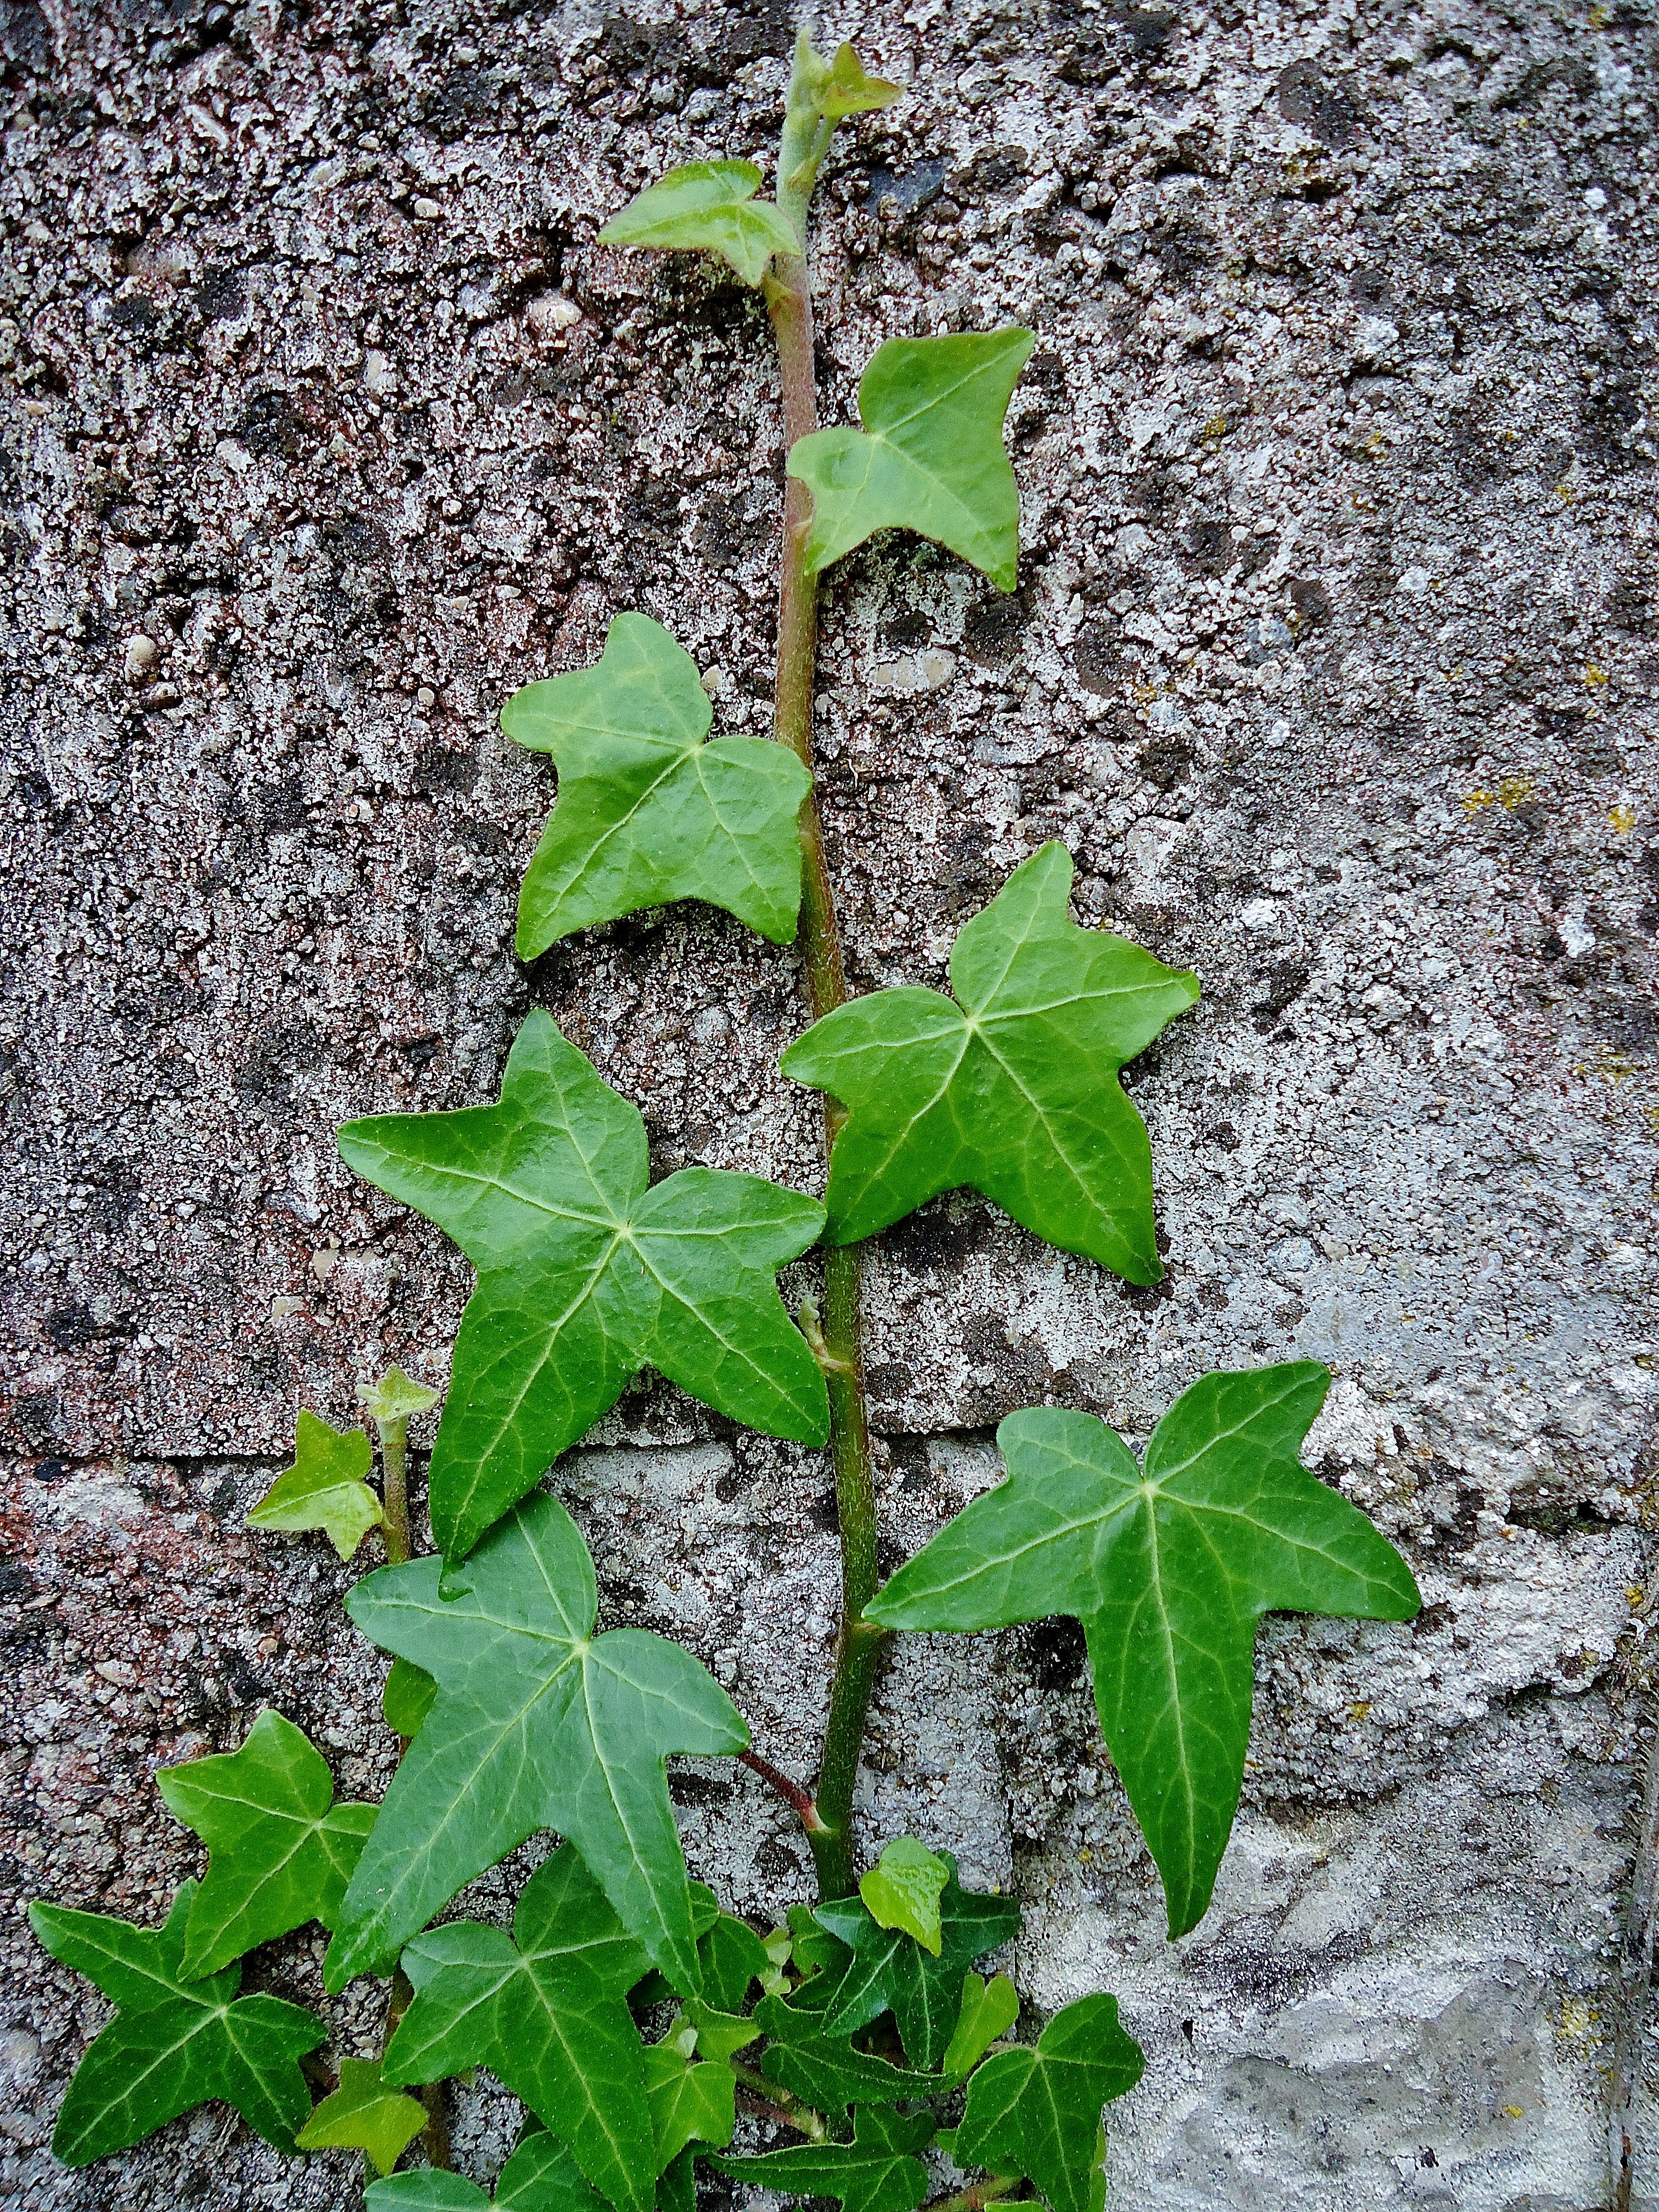
tree, plant, leaf, flower, wall, green, produce, ivy, soil, botany, flora, wildflower, leaves, grey, shrub, flowering plant, annual plant, plant stem, land plant, apiales